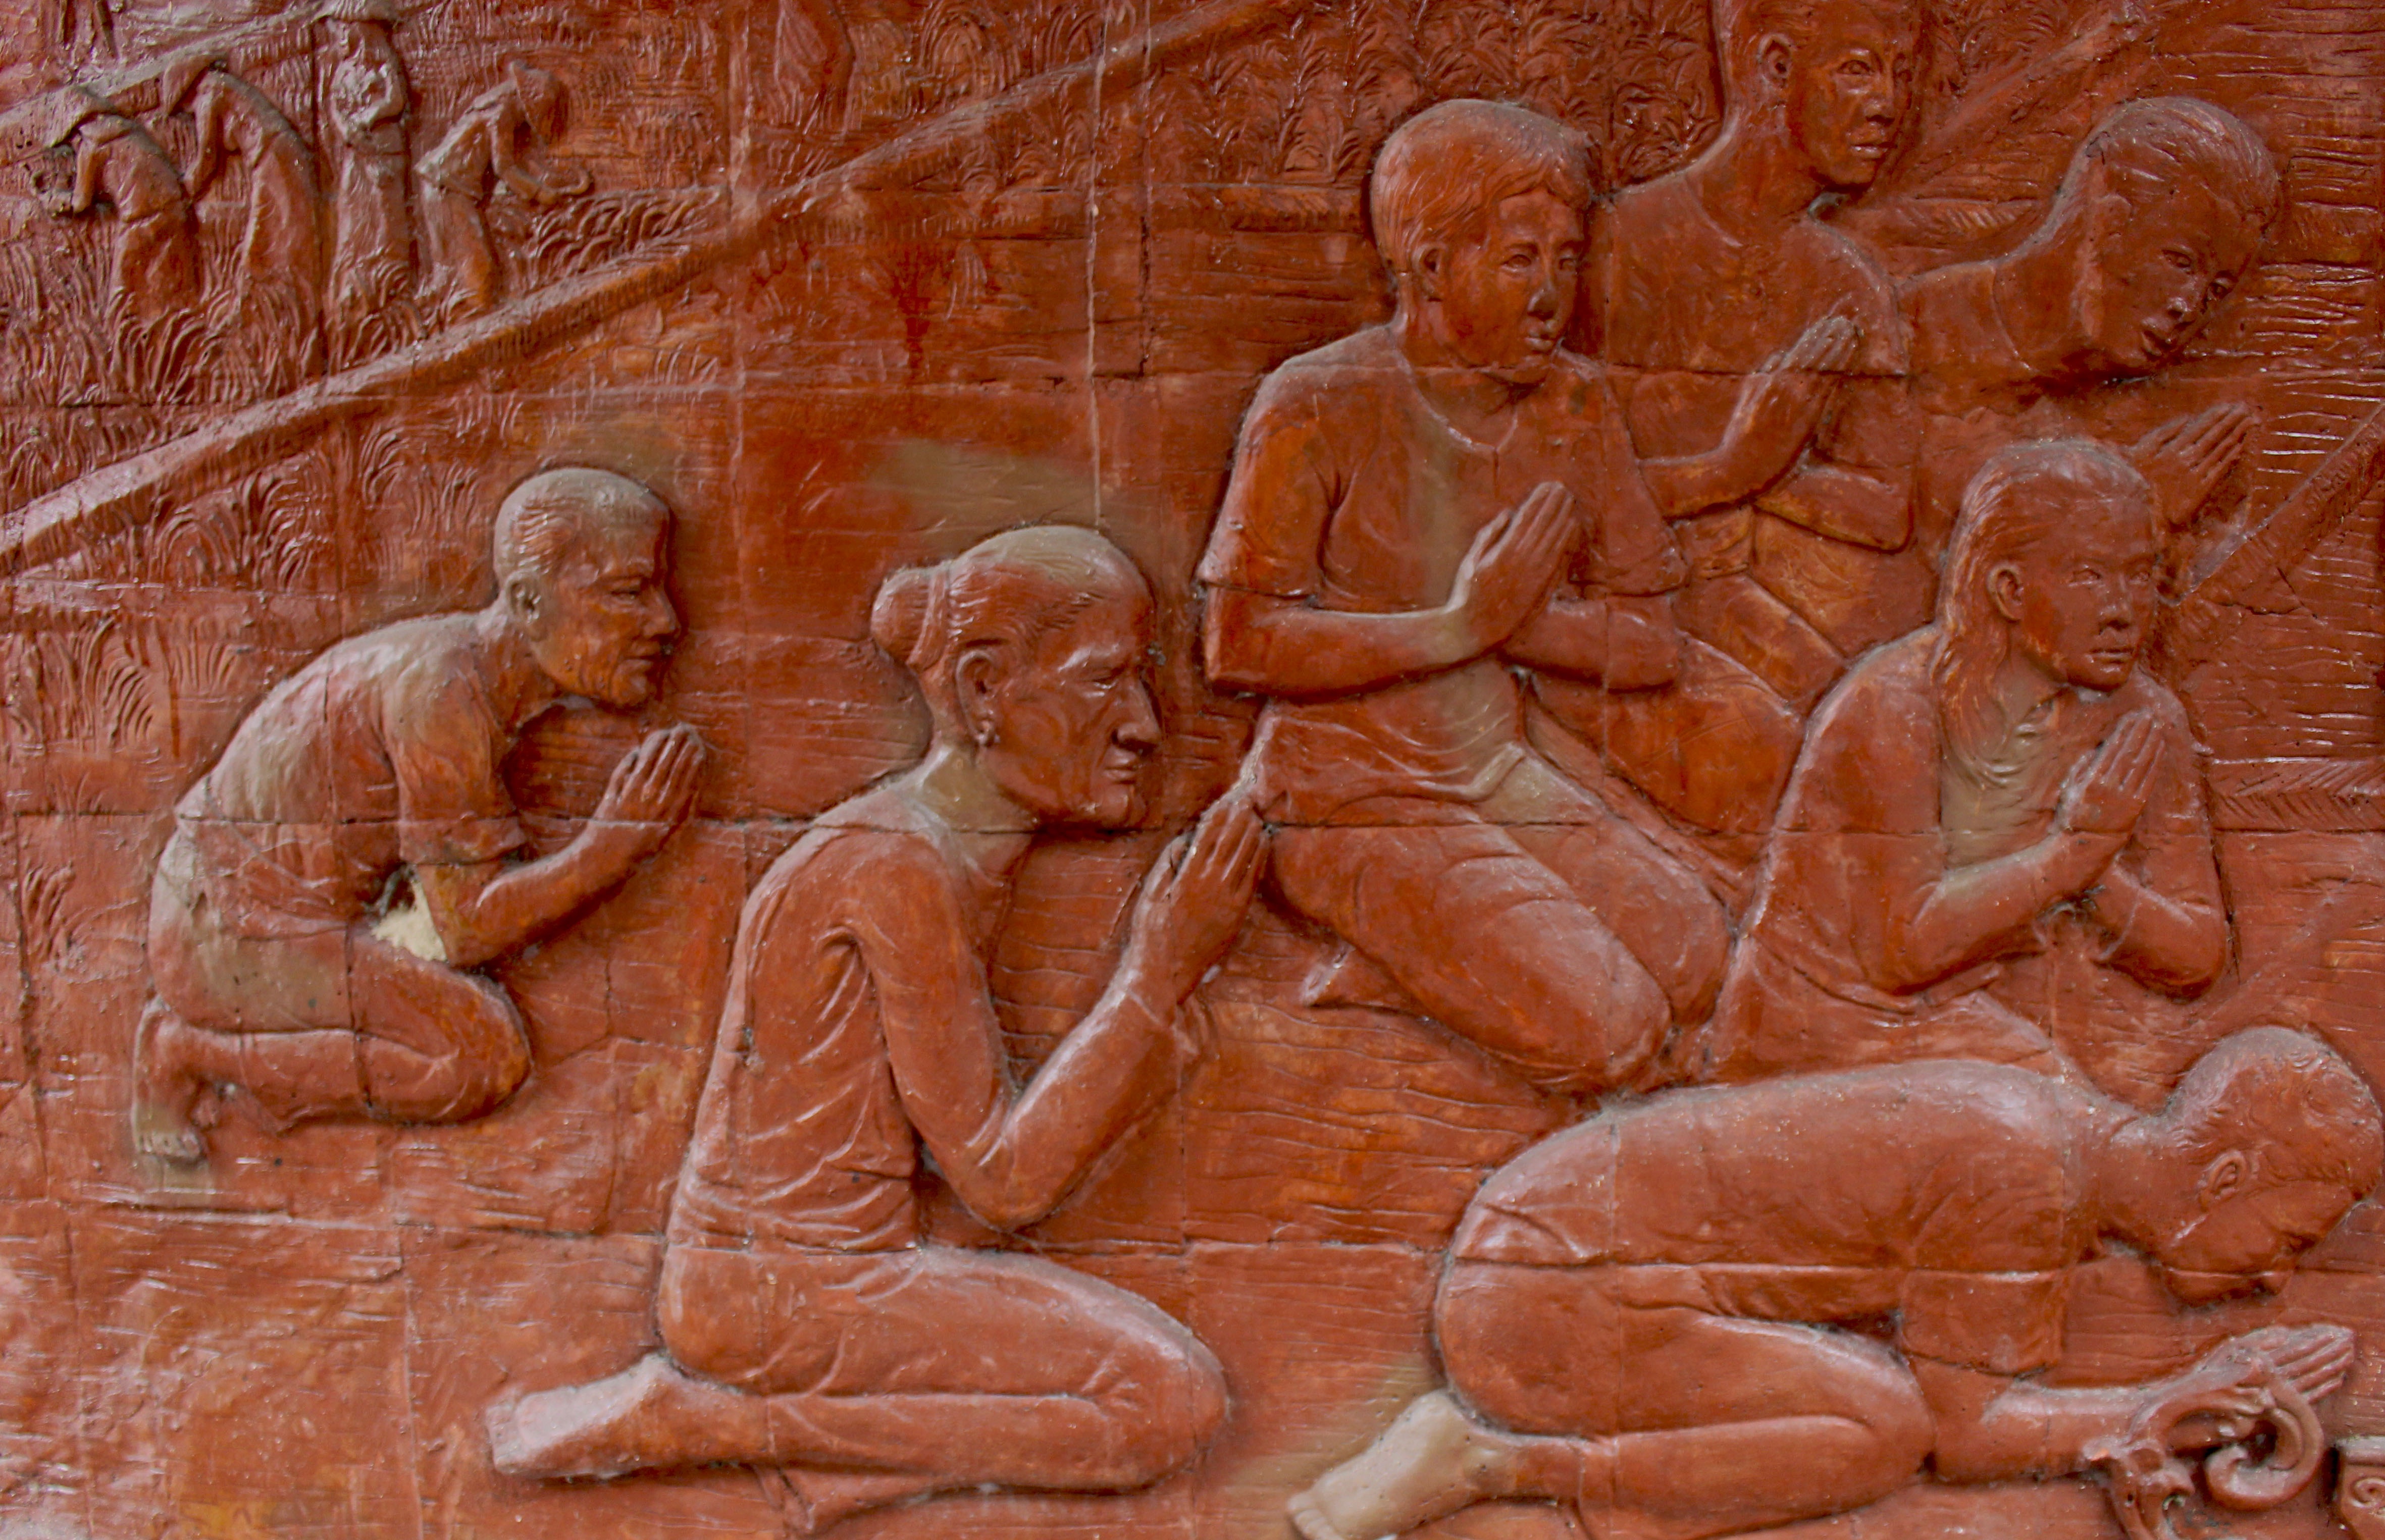
architecture, people, travel, statue, symbol, sitting, peace, buddhism, religion, asia, ancient, landmark, praying, thailand, spiritual, pray, sculpture, religious, art, meditation, temple, hands, faith, hope, culture, history, worship, carving, relief, thai, believe, east, meditating, spirituality, belief, archaeological site, stone carving, ancient history, classical sculpture